War of Deposition against Karl Knutsson

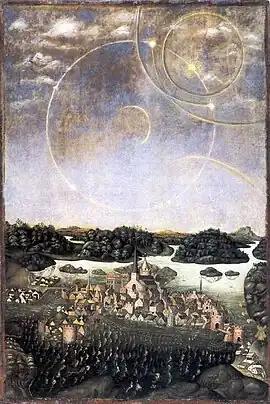
"Vädersolstavlan" , one of the earliest depictions of Stockholm in 1535, by Urban Målare

News of the uprising reached Knutsson when he was in Östergötland, and he now marched towards Nyköping and later Strängnäs with his entire force of 1,400 cavalry. He was later reinforced by an additional 300 men from Stockholm. However, he had lost precious time due to not being in Stockholm during the beginning of the uprising.